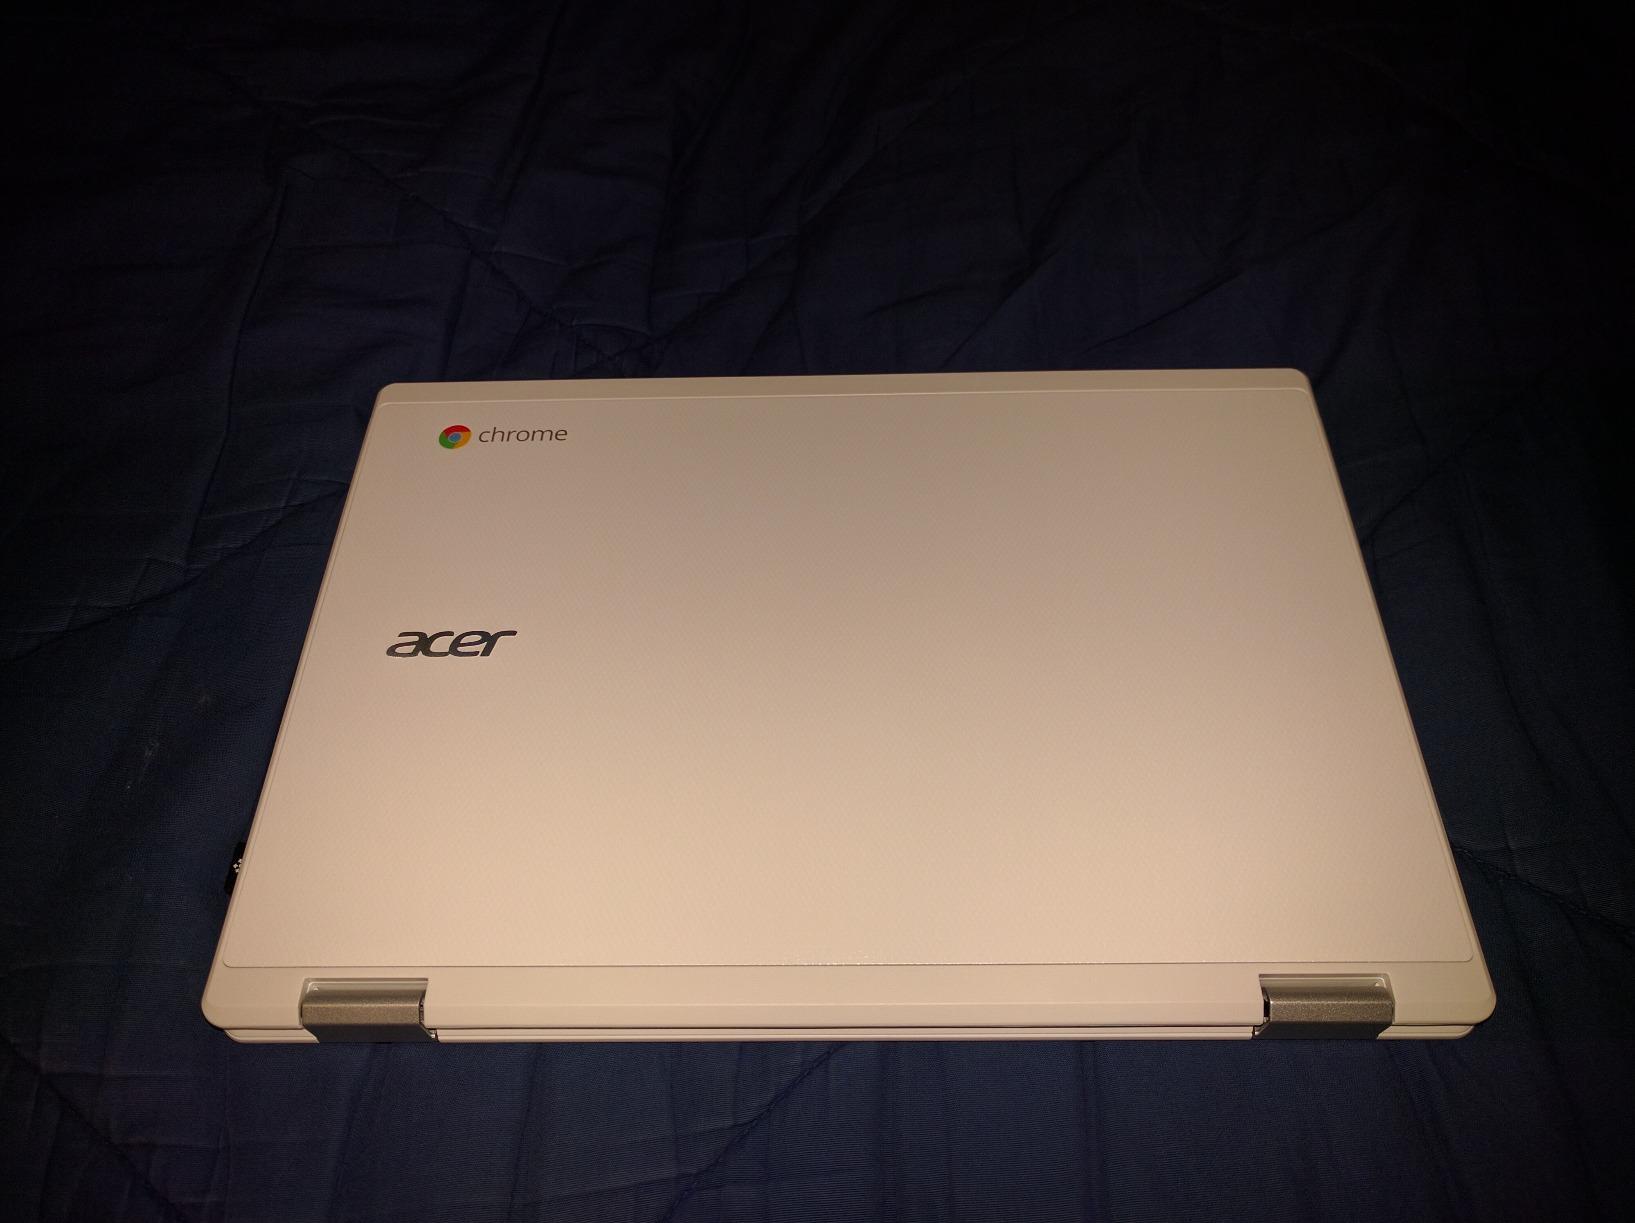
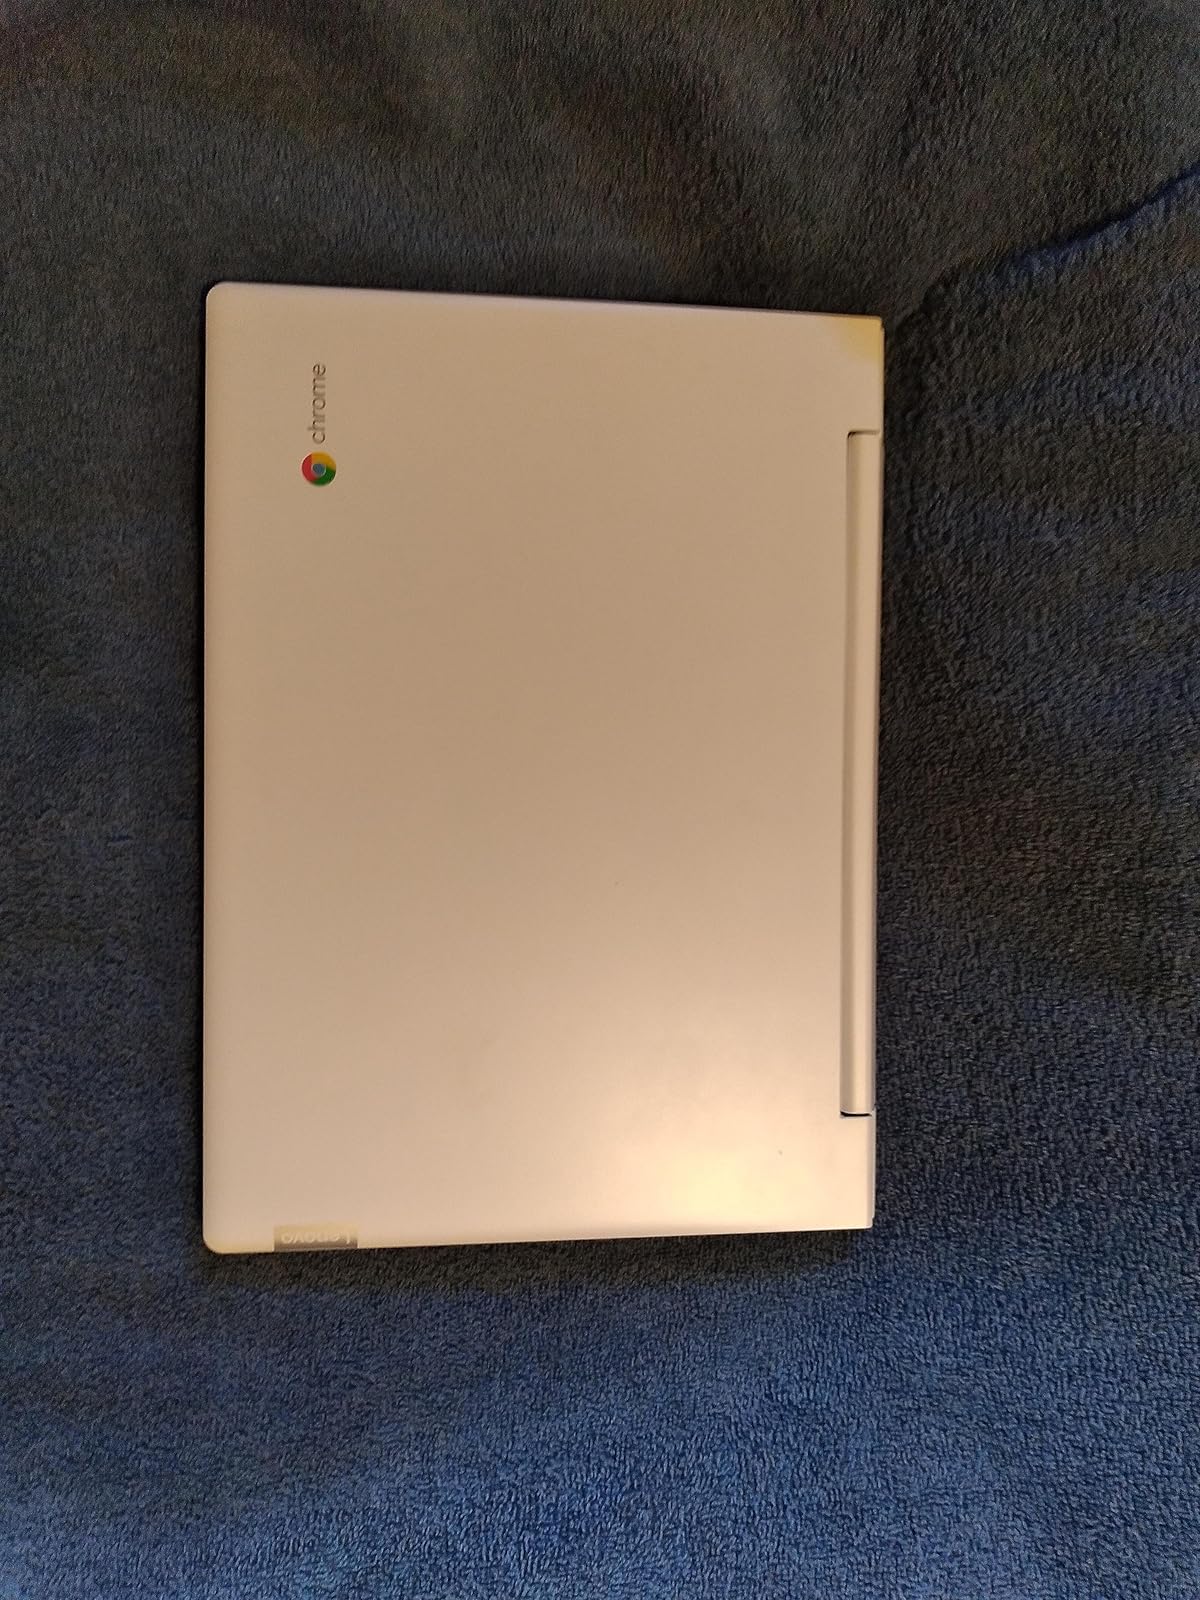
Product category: laptop
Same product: no